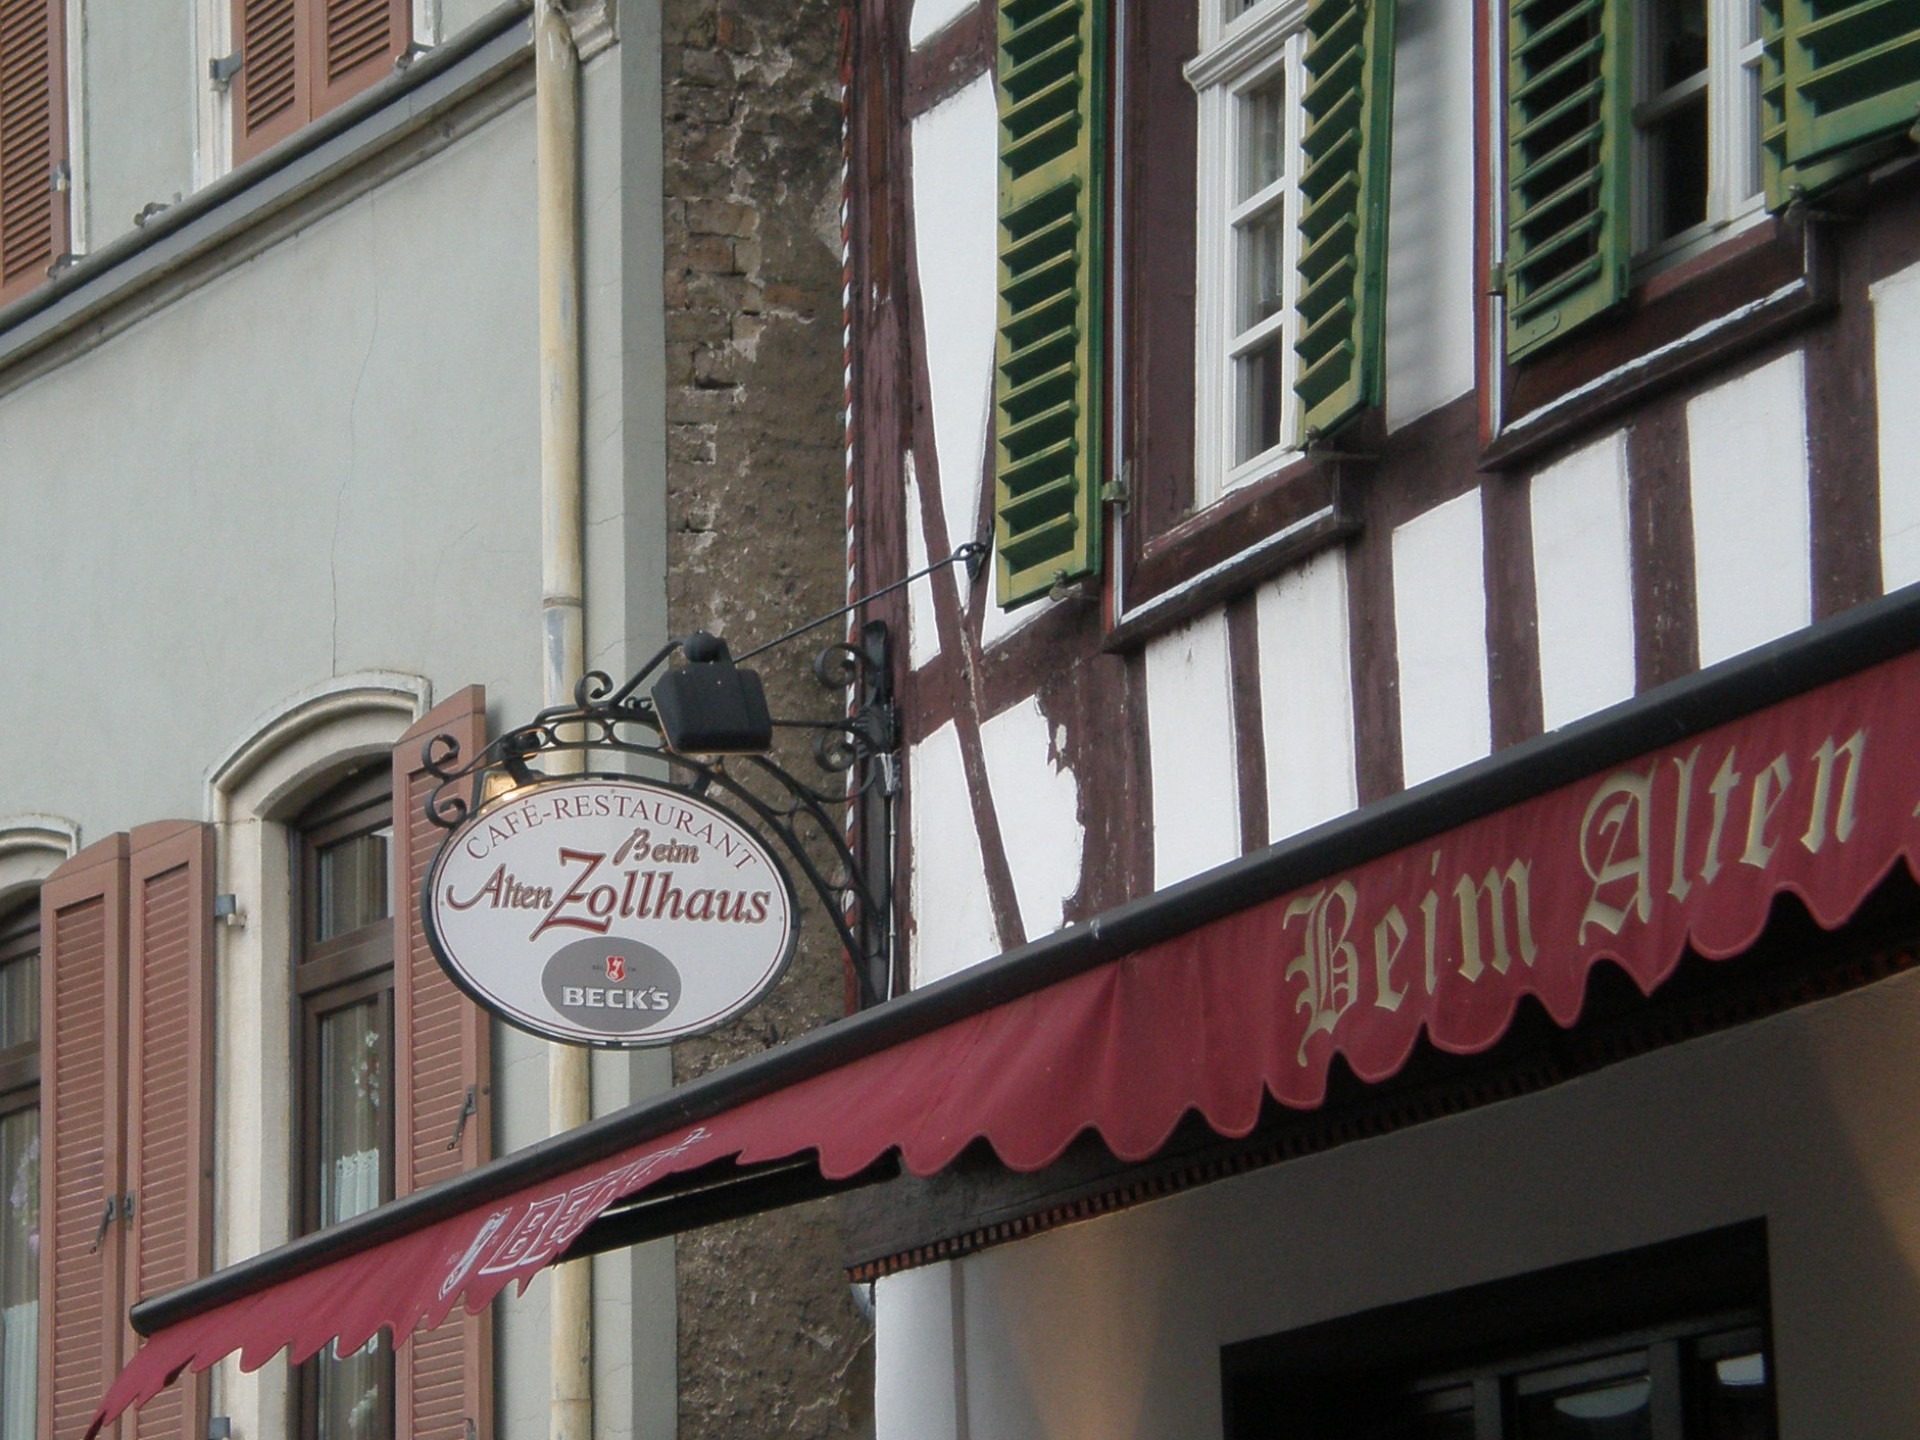
window, restaurant, downtown, sign, facade, signage, interior design, shutters, shield, inn, blacksmithing, truss, nasal shield, window covering